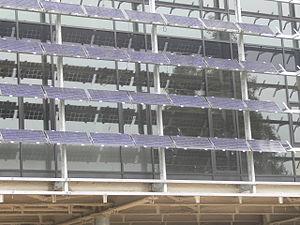
Exemple de panneaux photovoltaïques servant également de pare-soleil, ici sur le siège du Conseil régional Nord-Pas-de-Calais (Novembre 2009)
Les îlots de chaleur urbains sont des élévations localisées des températures, particulièrement des températures maximales diurnes et nocturnes, enregistrées en milieu urbain par rapport aux zones rurales ou forestières voisines ou par rapport aux températures moyennes régionales. Ce phénomène aurait été compris et décrit pour la première fois au XIXᵉ siècle à Londres, par Luke Howard, un pharmacien passionné par la météorologie.